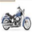
Label: motorcycle